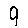
Label: 9